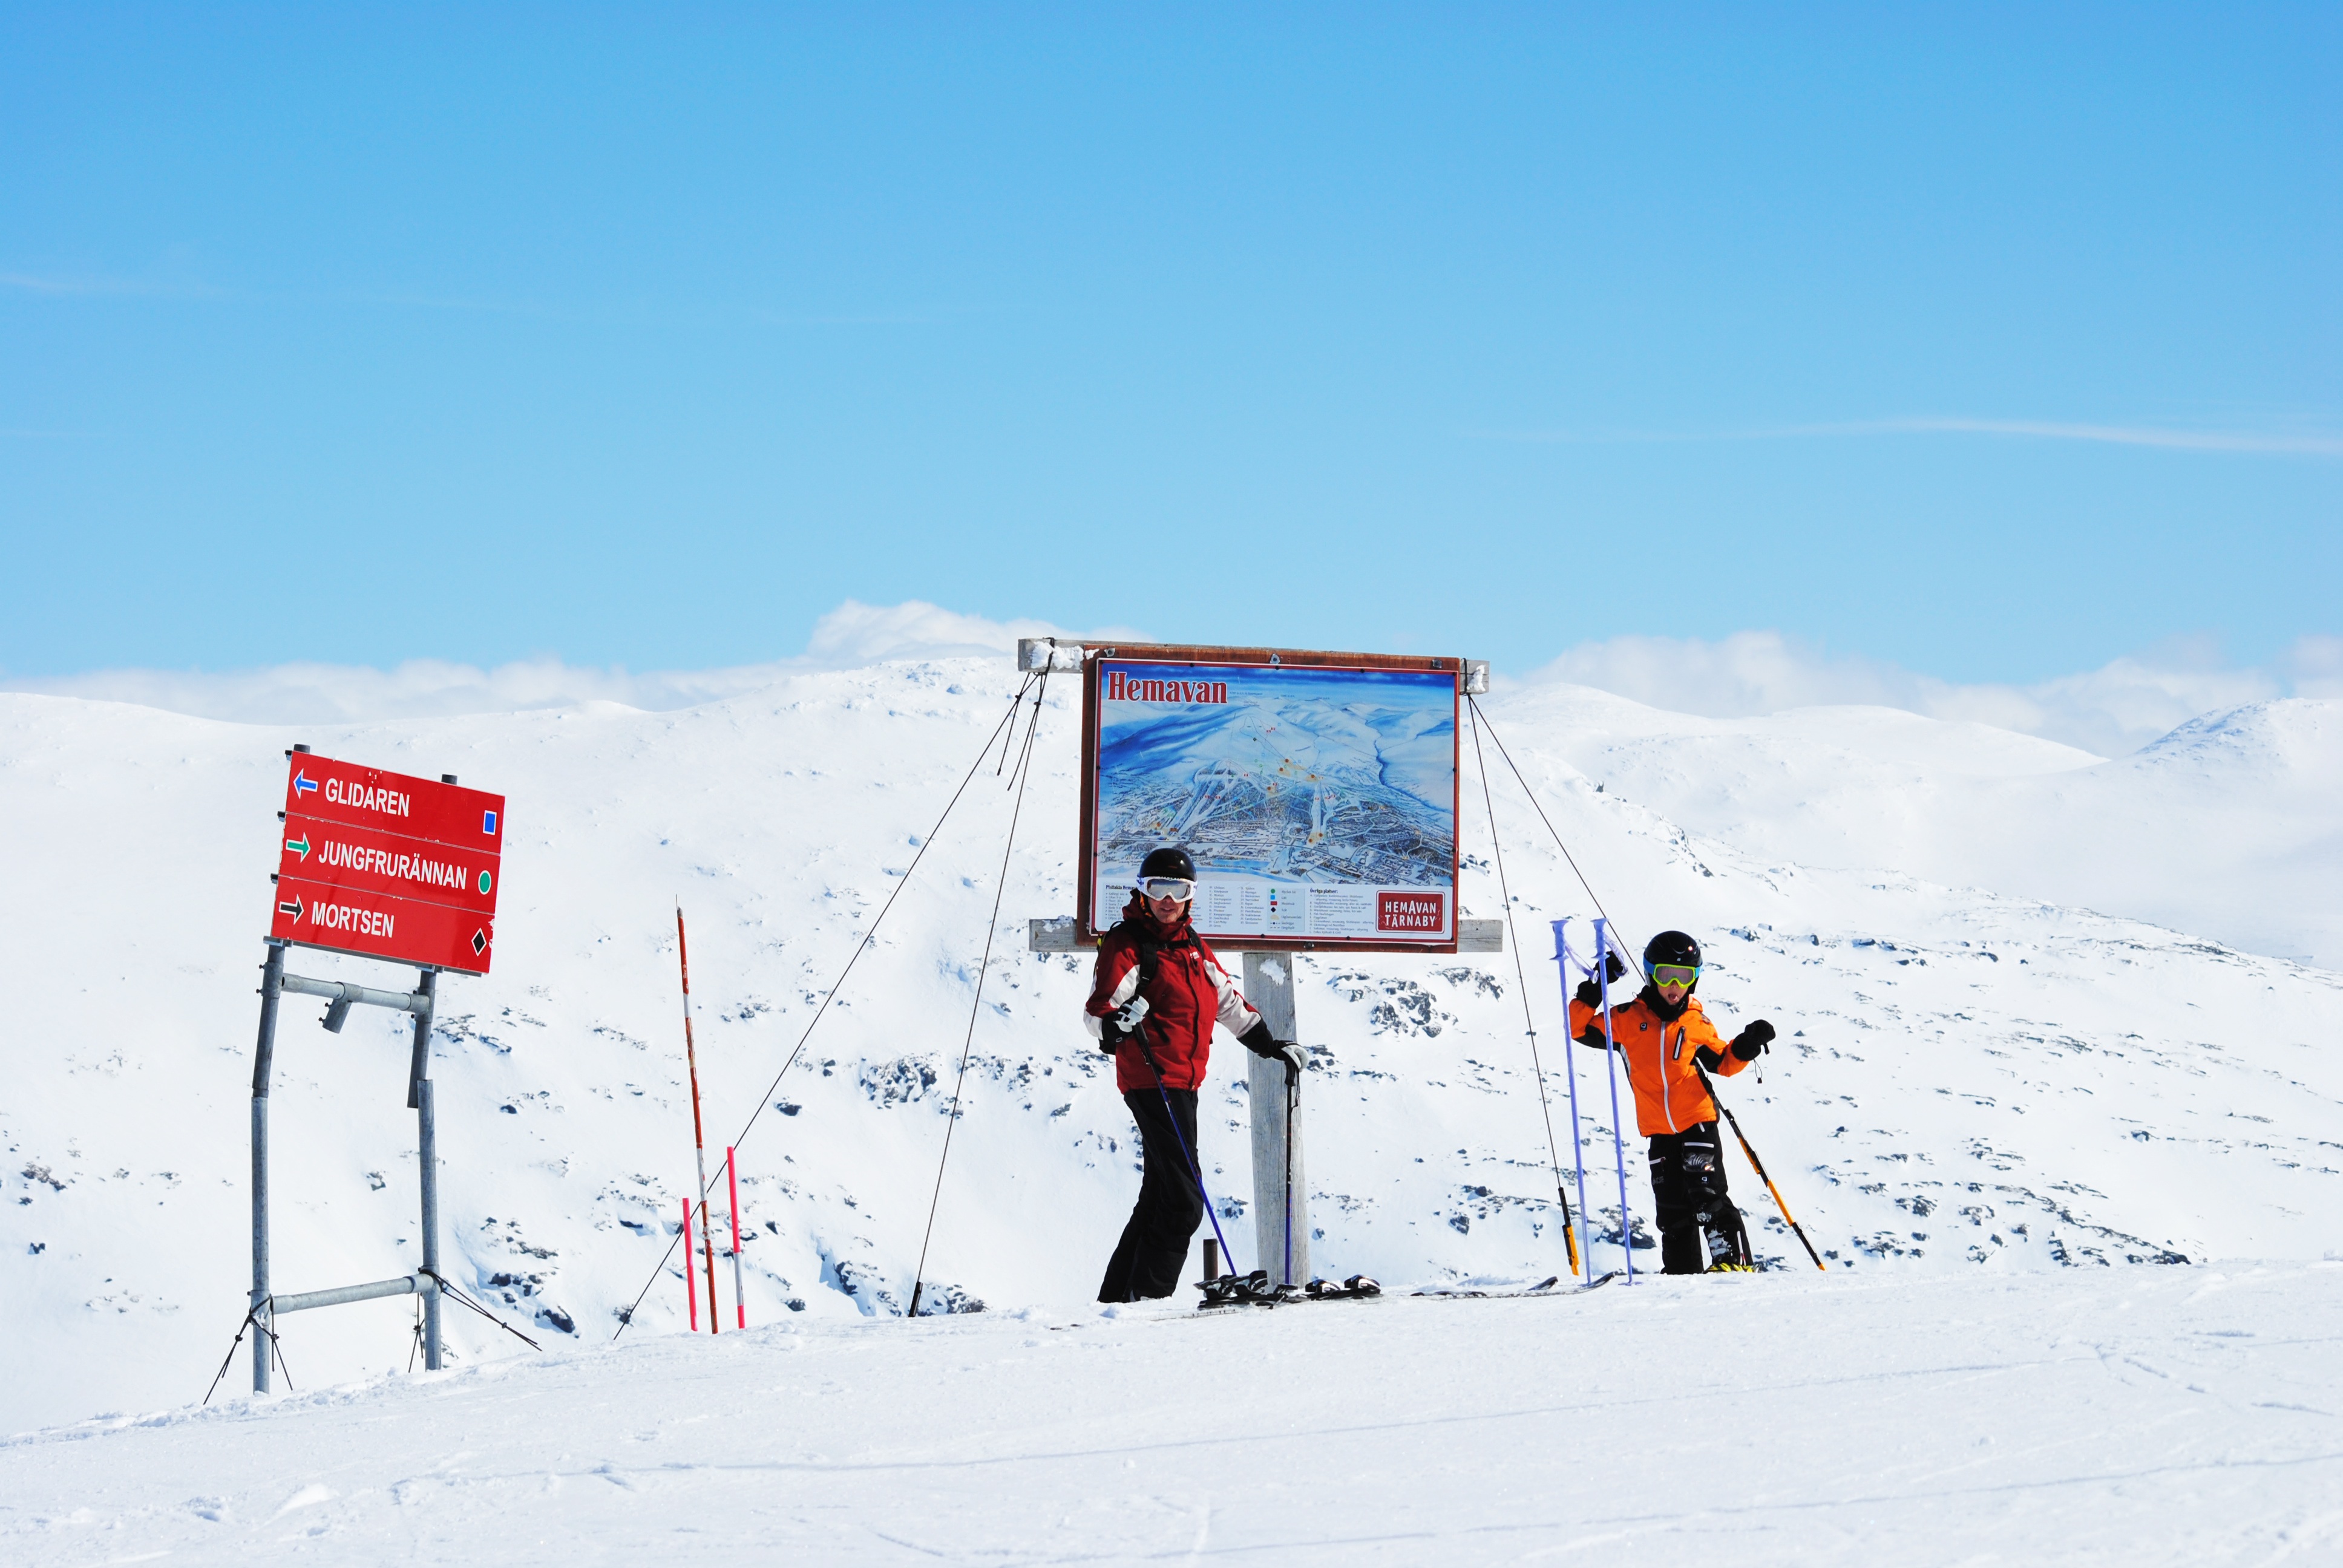
mountain, snow, winter, sunshine, white, recreation, alpine, snowboard, skiing, mountain top, sports equipment, blue sky, winter sport, sports, downhill, ski, sweden, landscapes, views, winter magic, piste, himmel, fells, snow landscape, ski touring, nordic skiing, ski mountaineering, ski equipment, outdoor recreation, norrland, swedish mountains, alpine skiing, geological phenomenon, telemark skiing, freestyle skiing, ski cross, hemavan, real mountains, swedish mountain